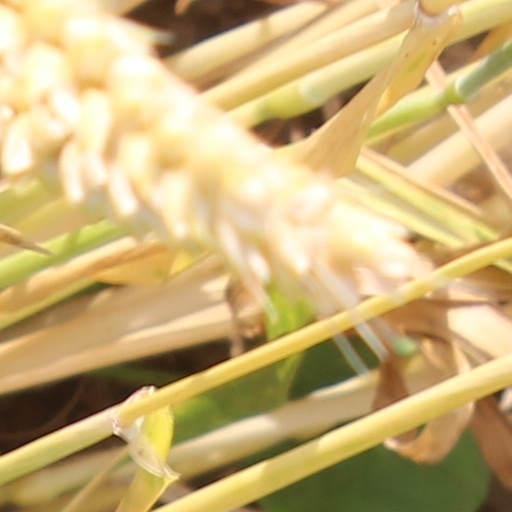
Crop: wheat